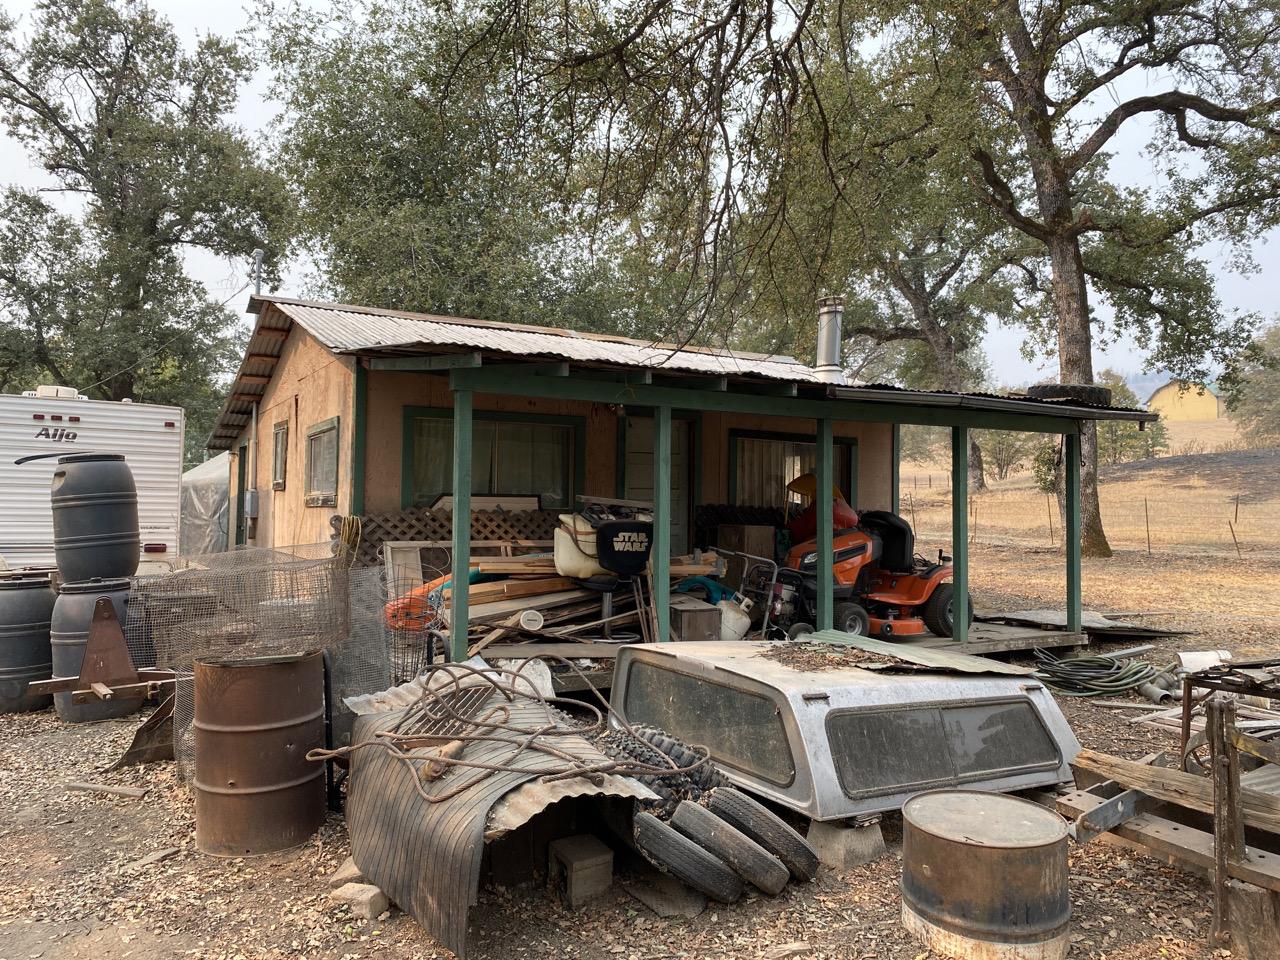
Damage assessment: no_damage